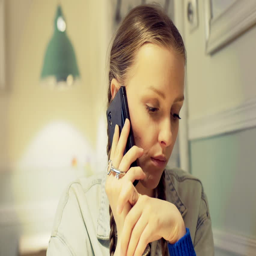
worried girl sitting in the cafe and talking on cellphone